John Constantine

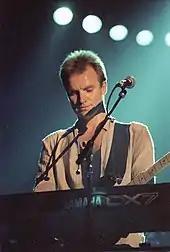
Singer-songwriter Sting was the visual inspiration of the character.

In these early appearances, Constantine was depicted as a sorcerer of questionable morality, whose appearance was based on that of the musician Sting (specifically, as Sting appeared in the films "Brimstone and Treacle" and "Quadrophenia"). Alan Moore created the character after artists Stephen R. Bissette and John Totleben, who were fans of The Police, expressed a desire to draw a character who looked like Sting. They had already drawn at least one character in Sting's likeness, a briefly glimpsed background figure wearing a black-and-red-striped T-shirt in "Swamp Thing" #25. In his earliest Swamp Thing appearances, the character is drawn with a marked resemblance to Sting, and in "Swamp Thing" #51, Constantine appears on a boat with the name "The Honourable Gordon Sumner" on the bow. Sting's connection to Newcastle (the singer's childhood home) was also incorporated into the character's story.